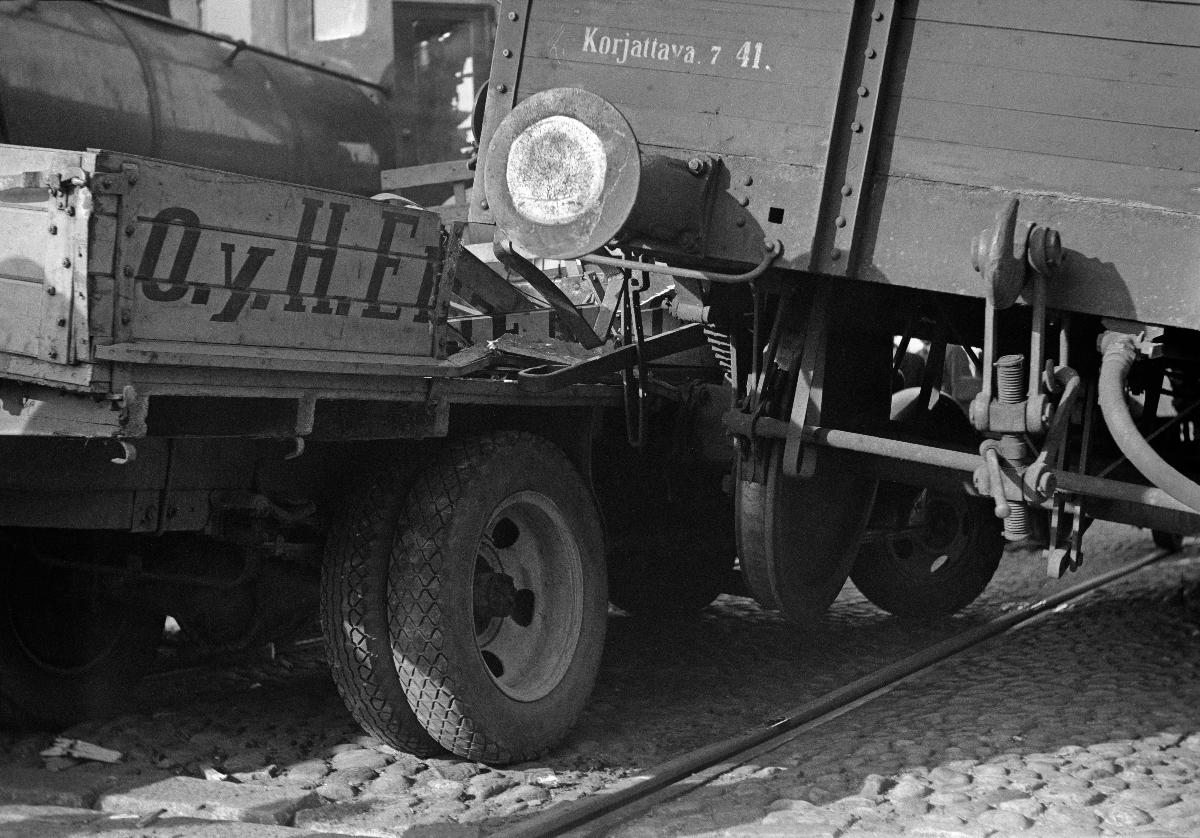
Liikenneonnettomuus Helsingissä
Trafikolycka i Helsingfors; Traffic accident in Helsinki
sisällön kuvaus: Kuorma-auton ja veturin yhteentörmäys Katajanokalla Helsingissä 30.9.1940. content description: A truck collided with a locomotive in Katajanokka Helsinki 30.9.1940. innehållsbeskrivning: En lastbil kolliderade med ett lokomotiv på Skatudden i Helsingfors 30.9.1940.
Kuvaaja: Sundström, Hugo, kuvaaja
Vuosi: 1940
Paikka: Suomi, Uusimaa, Helsinki
Aiheet: HBL; junat; junanvaunut; höyryveturit; liikenneonnettomuudet; kuorma-autot; trains; railway wagons; steam locomotives; traffic accidents; accidents; collisions; train accidents; coaches; steam engines; engines; lorries; tåg; tågvagnar; ånglok; trafikolyckor; olyckor; tågolyckor; kollisioner; vagnar; lok; lastbilar